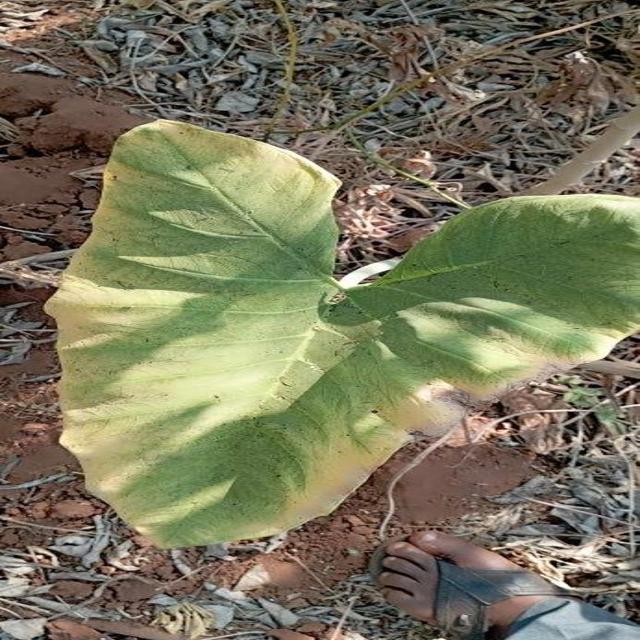
Label: Mid_Blight